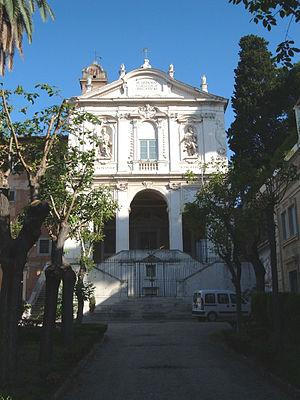
L'église Sant'Isidoro a Capo le Case est une église romaine faisant partie d'un complexe franciscain située au 41 de la via degli Artisti dans le rione Ludovisi.